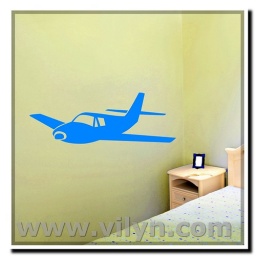
Children bedroom in blue style with doves